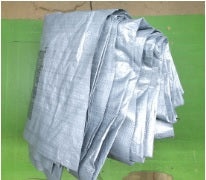
Intex Ground Cloth for 16ft X 32ft X 52in Ultra Frame Pools (New Without Box)
Brand: Intex
####This unused item is not in the original packaging, unharmed and in very good condition.#### Compatible with 32' x 16' x 52" Rectangular Pools & Rectangular Ultra Frame Pools (26371CA, 26371EH, 26375EH & 26377EH) Designed for Rectangular Above-Ground Pools 16 ft Wide x 32 ft Long Color: Silver Weight: 9.81 LBS Product Condition: New Without Box Product Warranty: 30-day VMInnovations warranty
Category: Home & Garden > Pool & Spa > Pool & Spa Accessories > Pool Covers & Ground Cloths > Ground Cloths